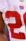
Number: 2